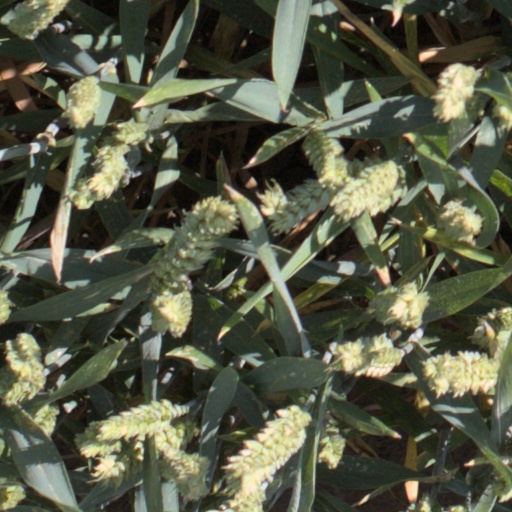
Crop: wheat